Case of Conscience

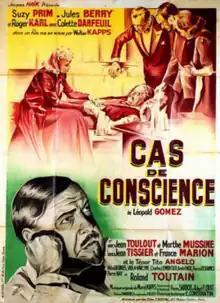

Case of Conscience (French: Cas de conscience) is a 1939 French drama film directed by Walter Kapps and starring Suzy Prim, Jules Berry and Roger Karl. The film's sets were designed by the art directors Claude Bouxin and Roland Quignon.